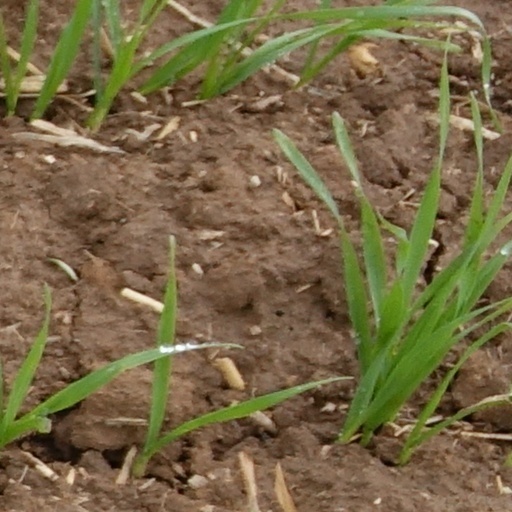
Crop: wheat